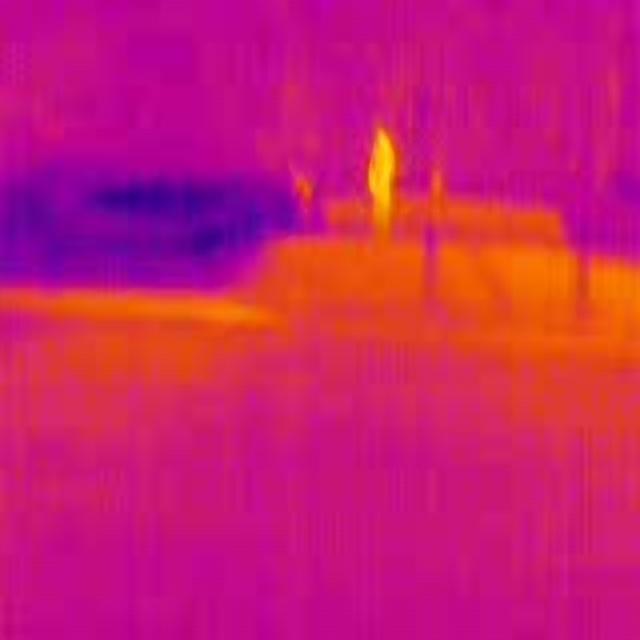
Detected objects:
label: person